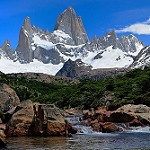
Label: mountain